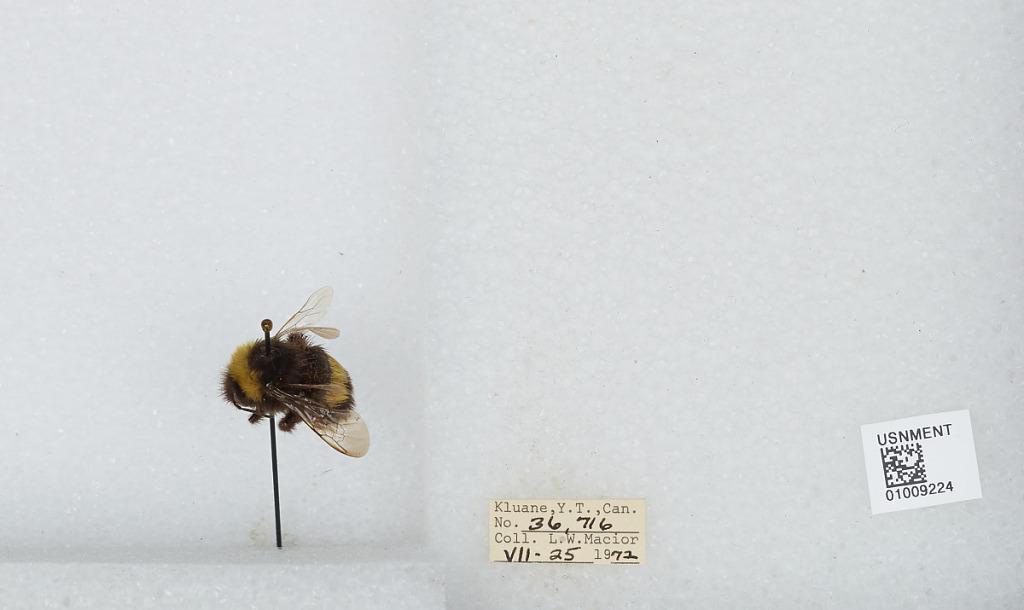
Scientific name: Bombus (Bombus) lucorum (Linnaeus)
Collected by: L. Macior
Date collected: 1972-7-25
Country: Canada
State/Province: Yukon Territory
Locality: Kluane
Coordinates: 60.75, -139.5